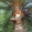
Label: palm_tree